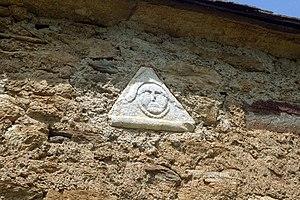
Chapelle Saint-Pé de la Moraine
La chapelle Saint-Pé de la Moraine est une chapelle romane située à Garin dans le département français de la Haute-Garonne en région Occitanie.